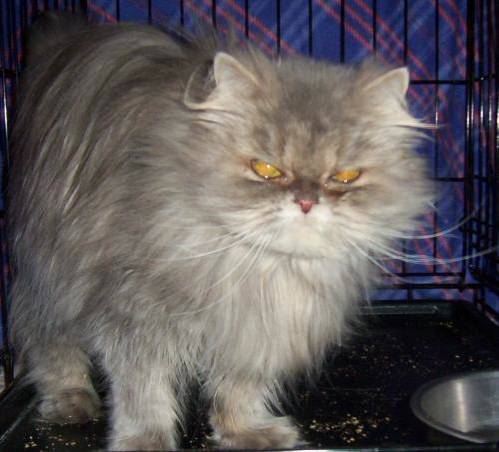
Label: cat